Pierrefonds Community High School

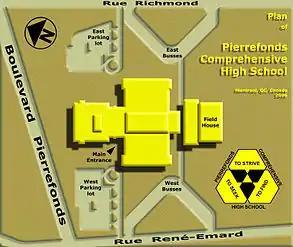
Digital plan of the building and property

Besides its international baccalaureate program, PCHS participates in an aggressive immersion program, an English program and a handicapped program. In sports it is a member of the Greater Montreal Athletic Association and is represented by the "Trojans'" who are the male athletes and the "Lady Trojans" who are the female athletes. It has a wide variety of sports for different kinds of interest such as touch football, soccer (indoor/outdoor), track and field (indoor/outdoor), rugby, softball, volleyball, swimming, badminton, tennis etc. One of their coaches is Hank Palmer, a Canadien Olympian.